Tian Kai

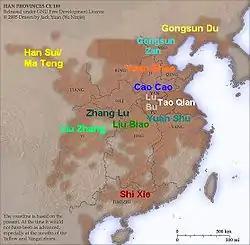
Warlords in China around 194

Little is recorded about Tian Kai in history. He probably started his career as a subordinate of the warlord Gongsun Zan in the Eastern Han dynasty. In the second half of 191, when war broke out between Gongsun Zan and his rival Yuan Shao, Gongsun Zan sent Tian Kai to seize control of Qing Province, which was then under Yuan Shao's control. Tian Kai was appointed as the Inspector of Qing Province in 192. However, Tian Kai only managed to gain control over the northern part of Qing Province, while the southern part remained under the control of Yuan Tan, Yuan Shao's eldest son. The next year he was driven out of Qing. In 193, Gongsun Zan and Yuan Shao agreed to a truce after two years of battles against each other.